Phoenician Club

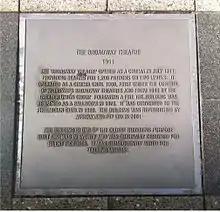
Plaque erected on former site of the Phoenician Club, commemorating its history and its earlier functions.

The premises opened as the Broadway Theatre in 1911, initially screening silent films. It was later rewired for sound when talking movies became widespread in the late 1920s. Until its redevelopment in 2001, the building had been one of the oldest surviving purpose-built cinemas in Sydney. The building operated as a cinema until 1960.